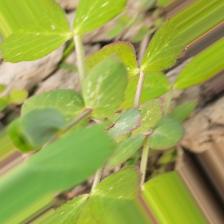
Label: Lentil Rust